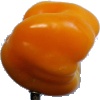
Label: yellow_pepper